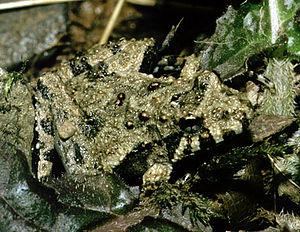
Acris crepitans est une espèce d'amphibien de la famille des Hylidae. Elle a pour nom vernaculaire en français rainette grillon ou plus précisément rainette grillon boréale ou rainette grillon du nord. Contrairement à d'autres rainettes, cette espèce n'est pas arboricole.